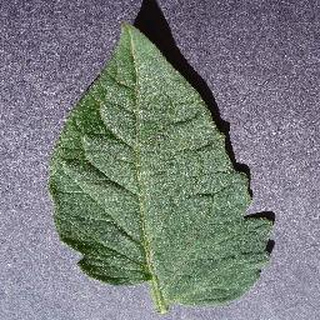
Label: healthy_tomato